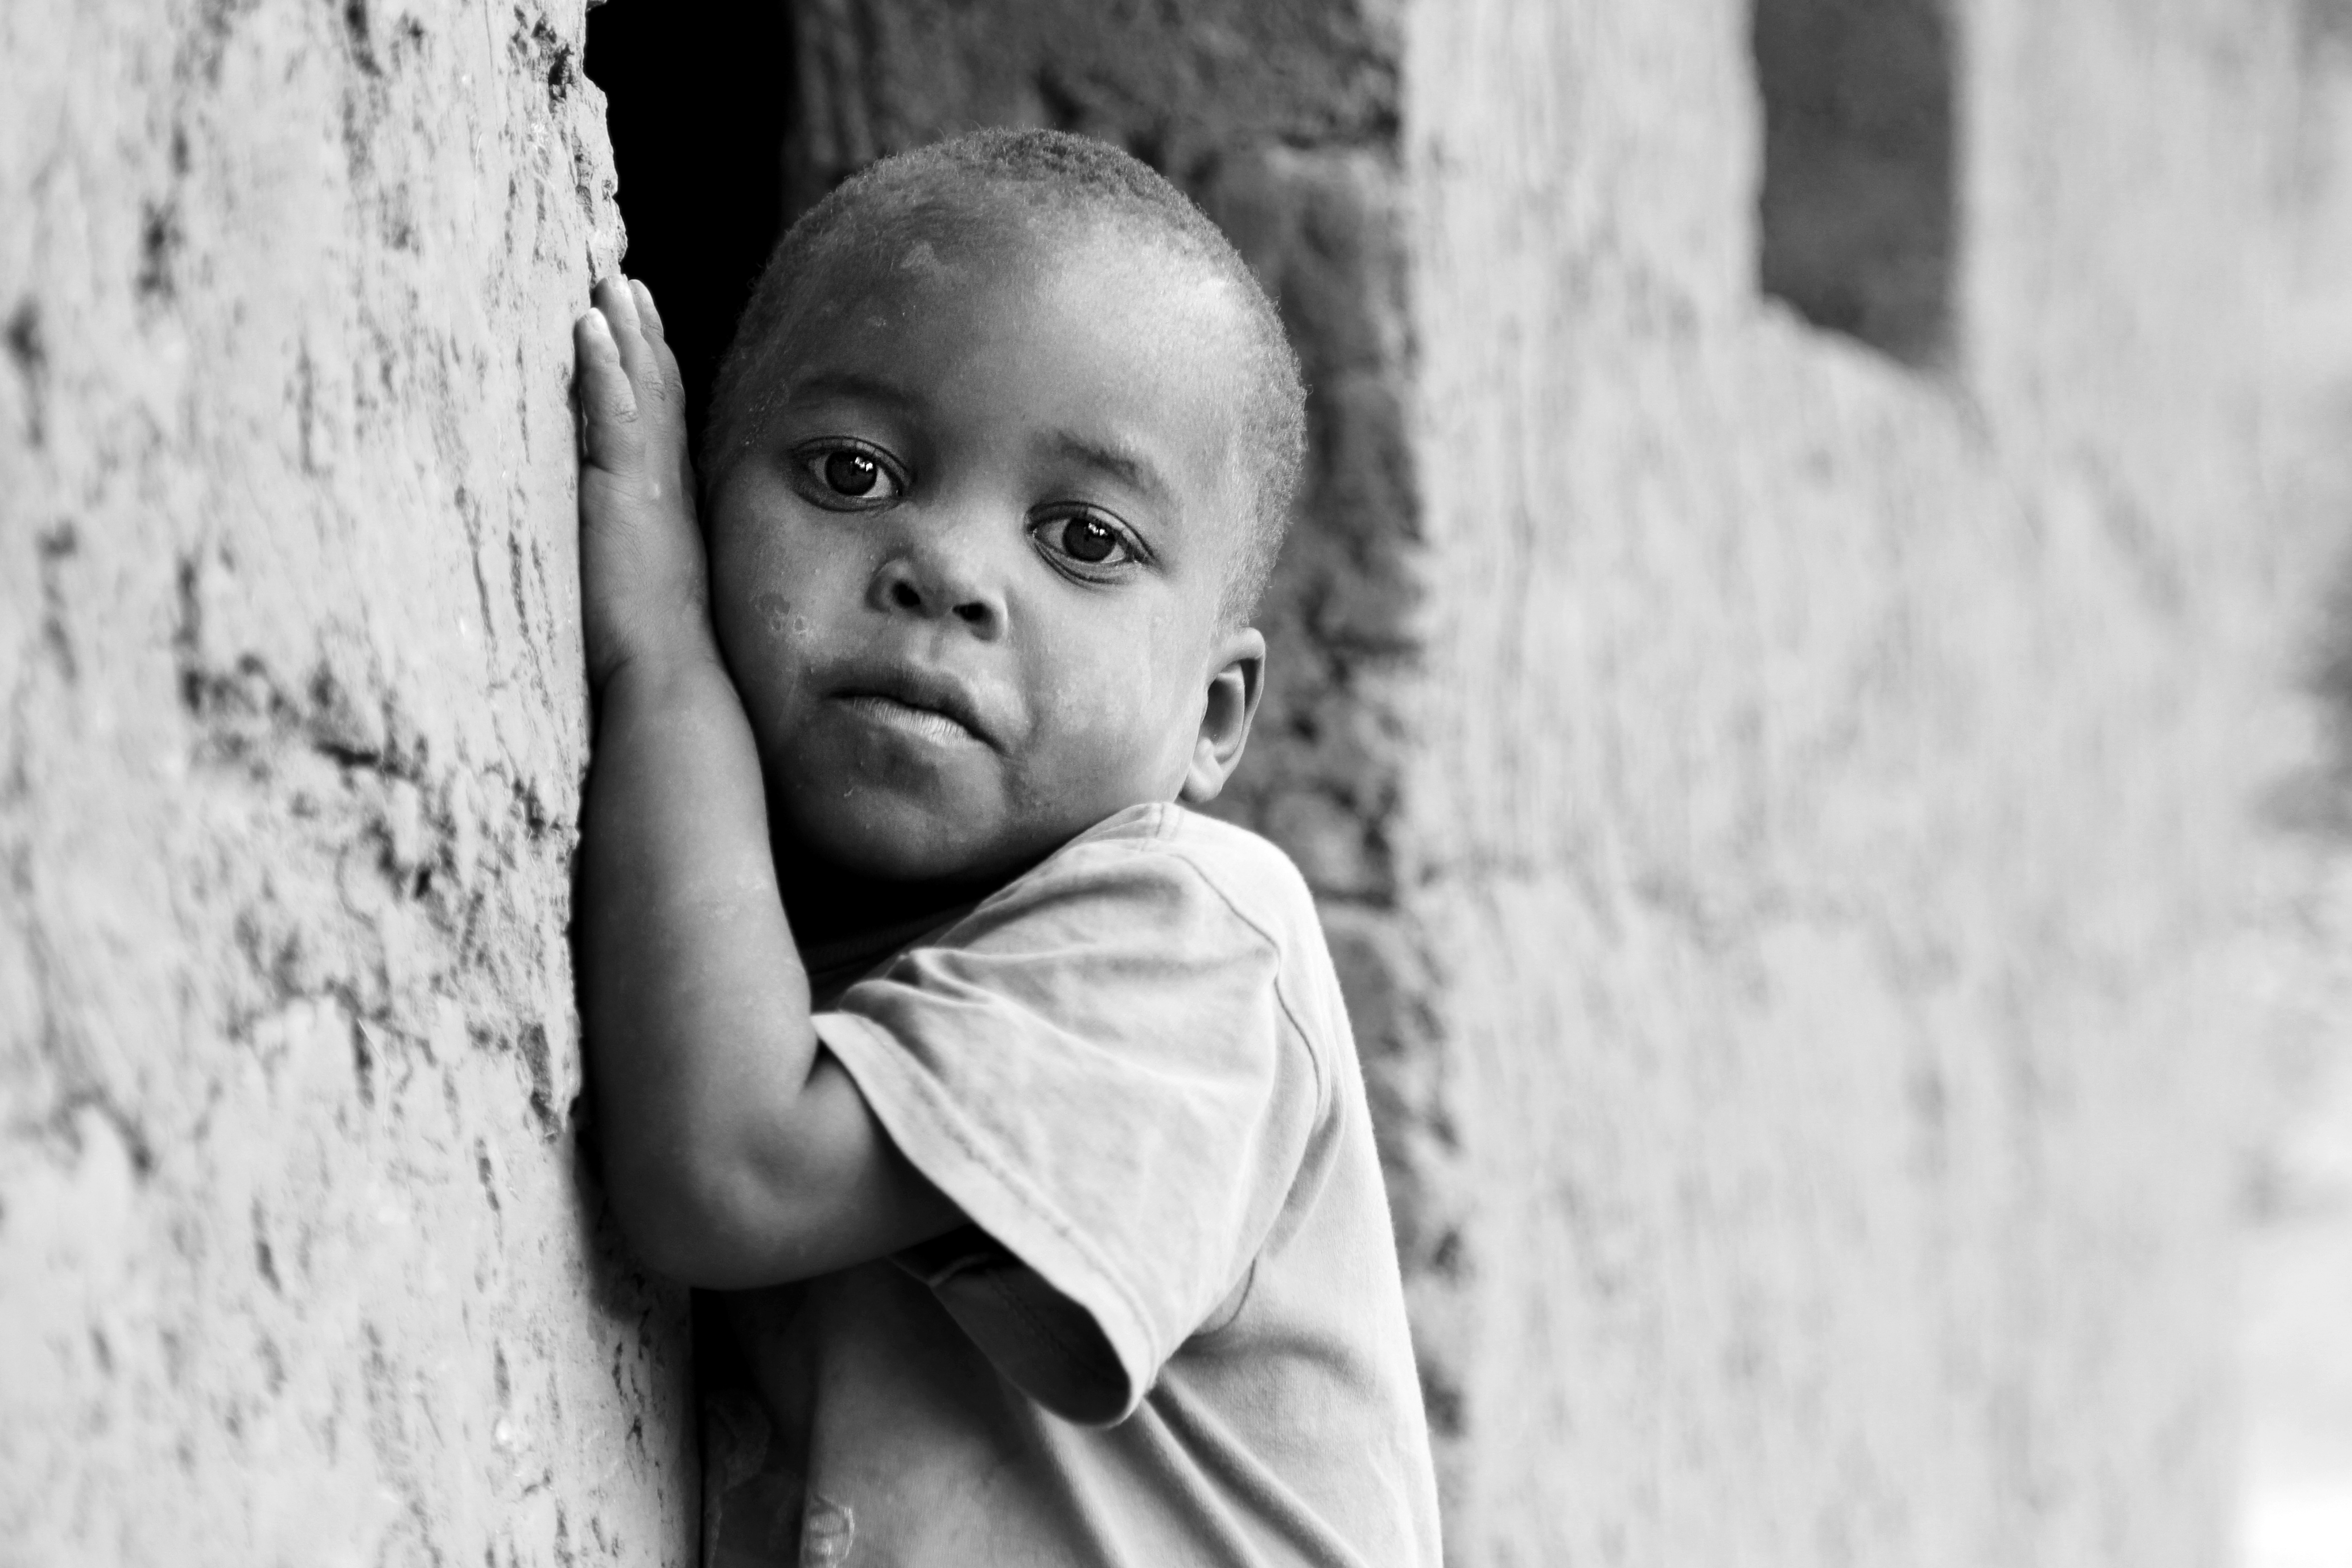
man, person, black and white, people, white, photography, male, village, portrait, young, africa, child, black, monochrome, world, life, face, kids, children, photograph, poor, uganda, poor children, photo shoot, monochrome photography, african children, portrait photography, human positions, children of uganda, mbale